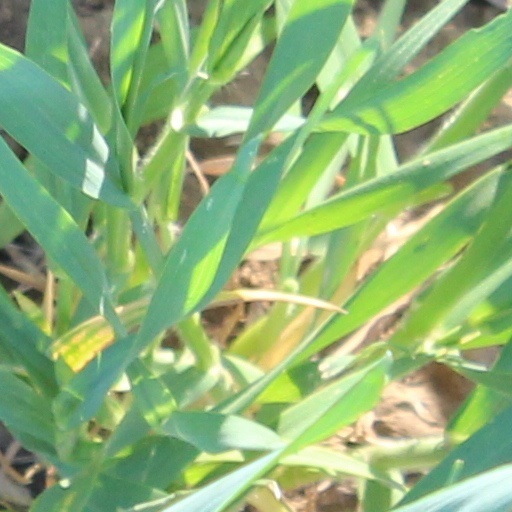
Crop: wheat